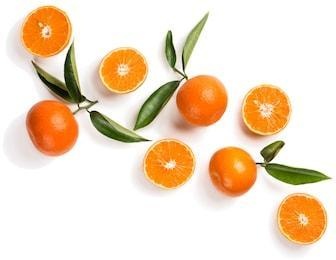
Label: mandarine